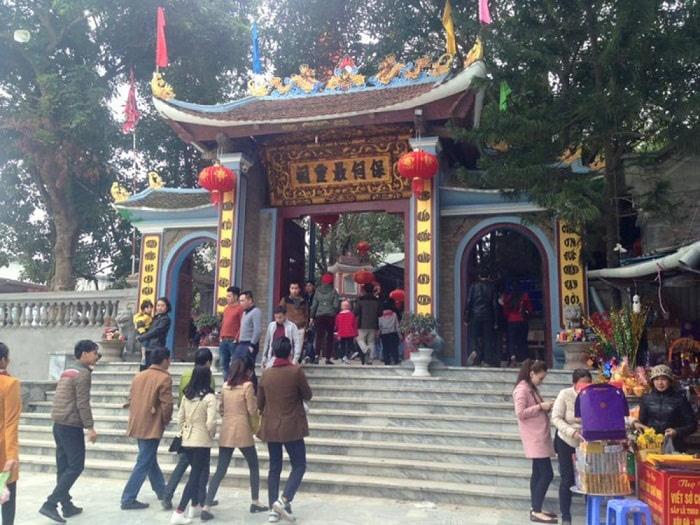
bức ảnh chụp ở phía trước của một cánh cổng